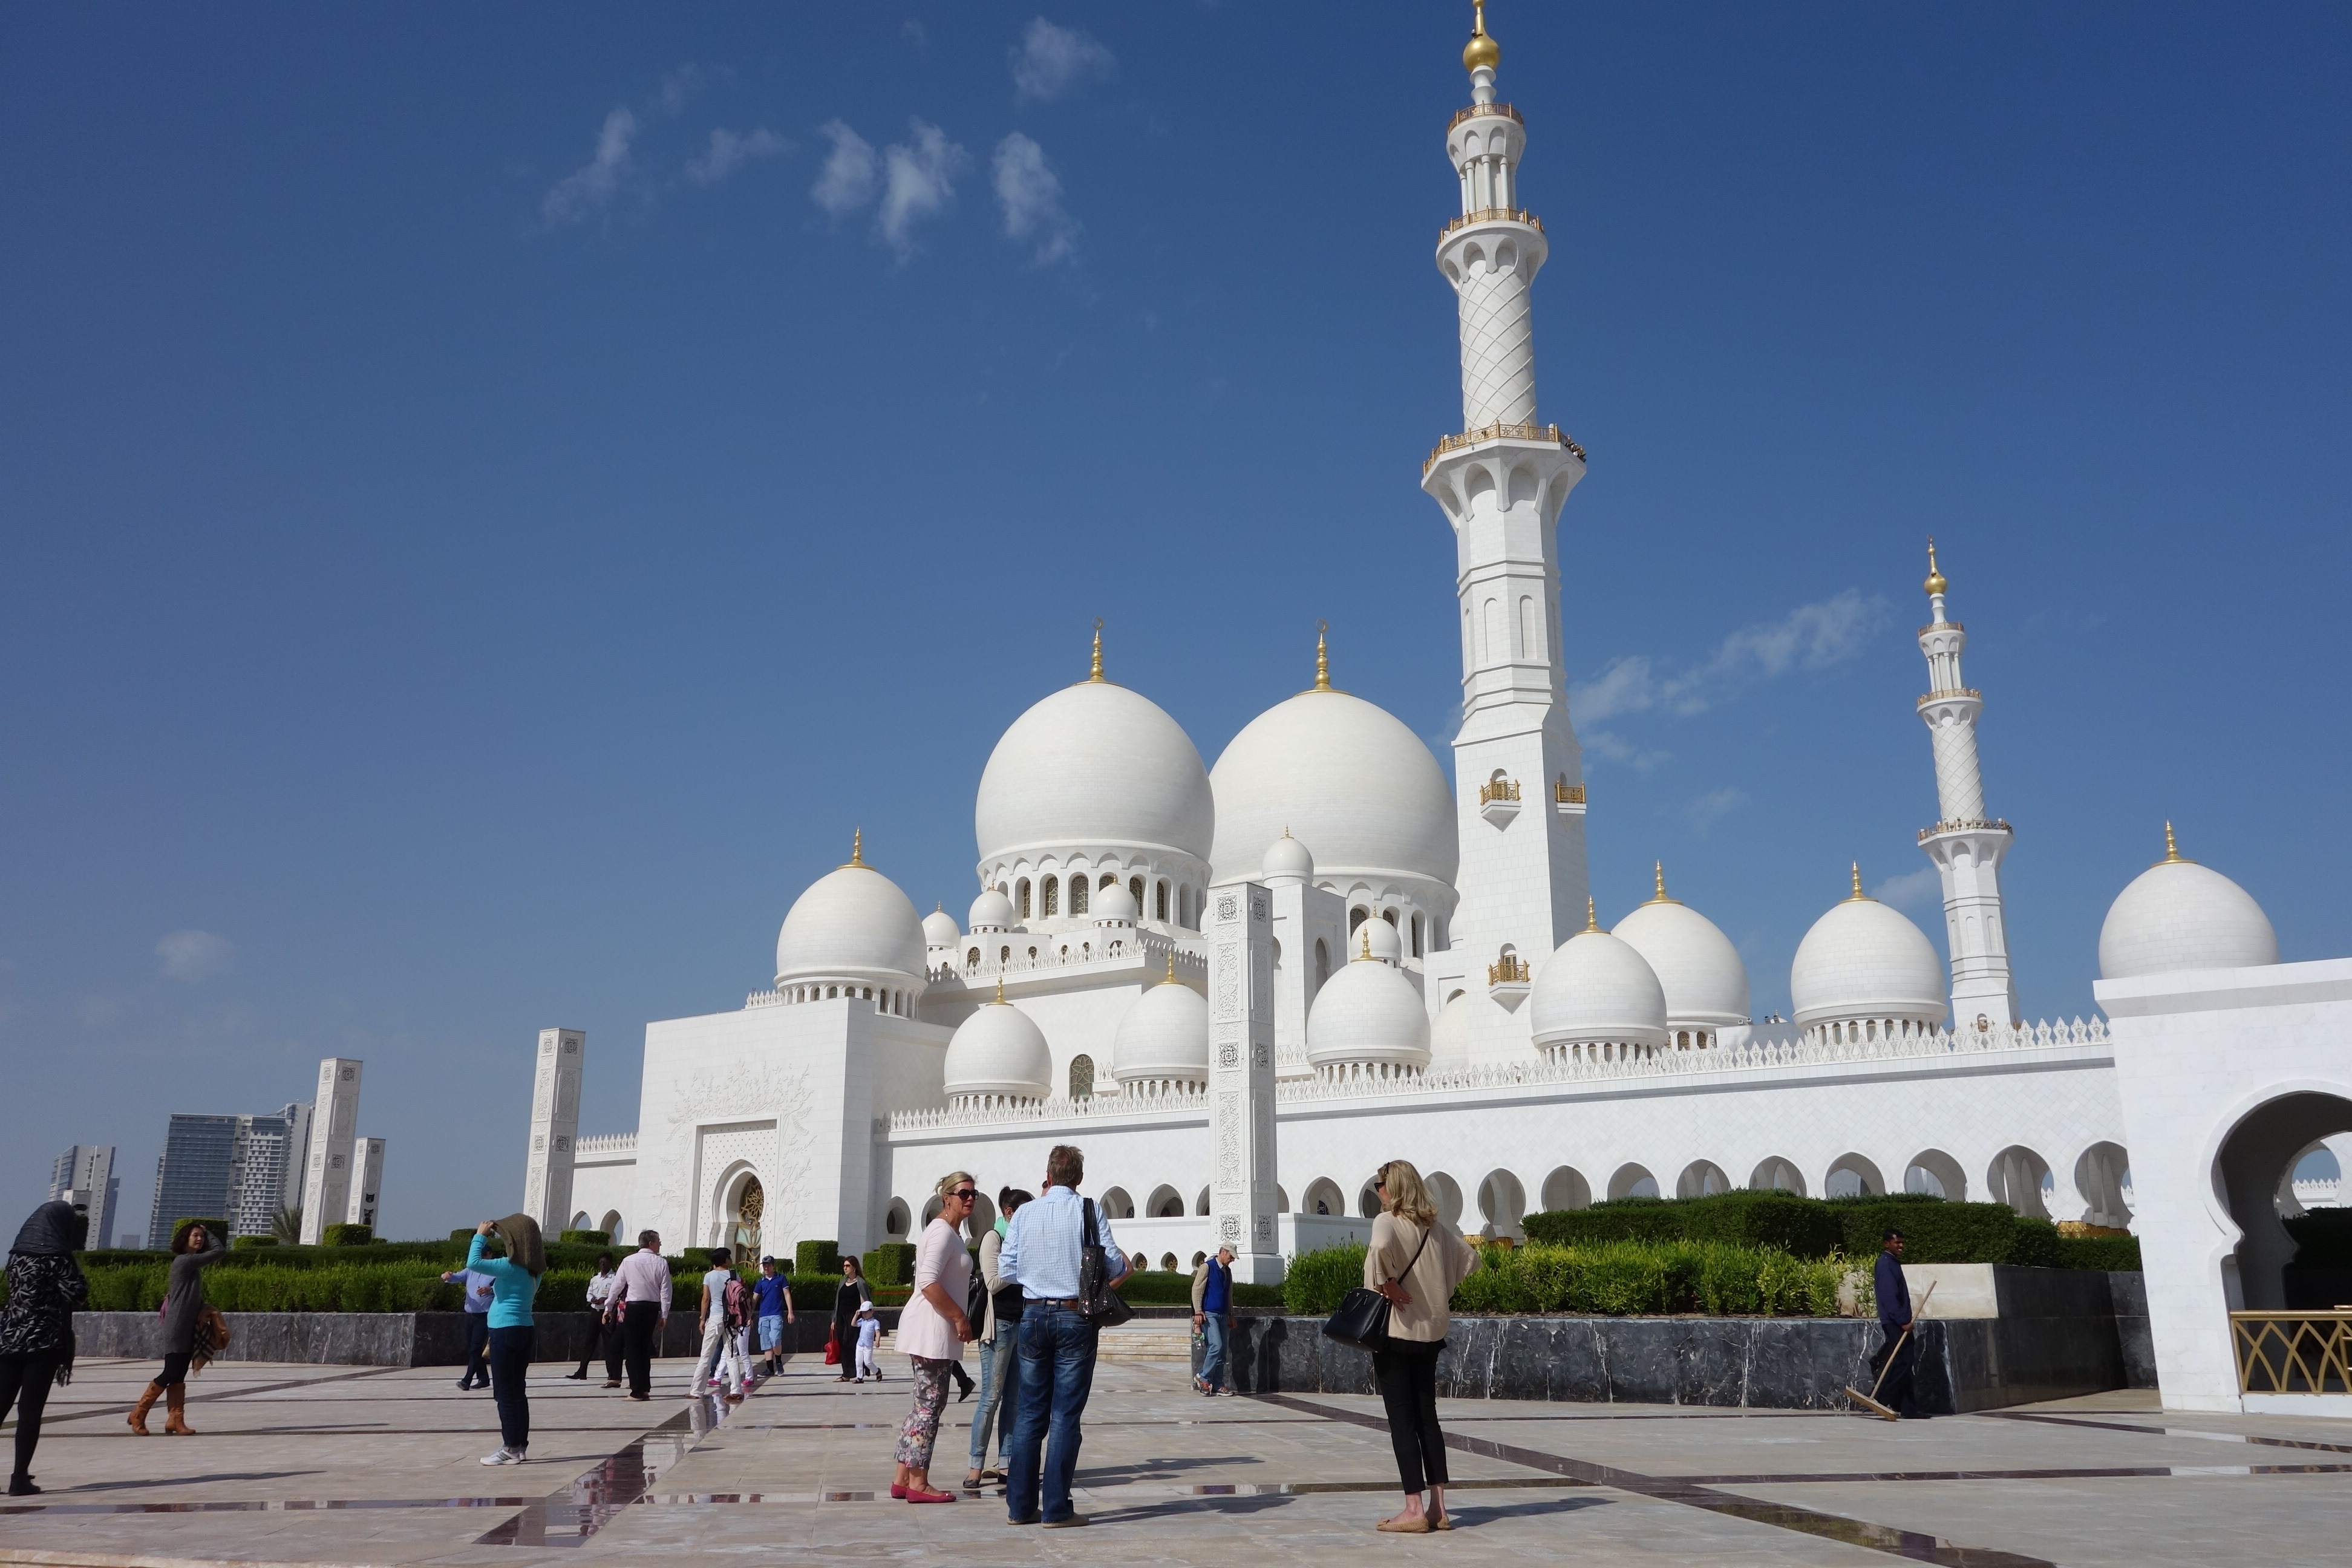
building, landmark, place of worship, mosque, uae, islam, abu dhabi, sheikh zayid mosque, historic site